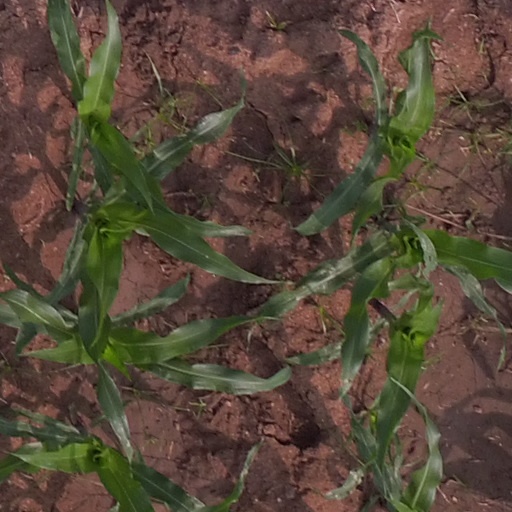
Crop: maize; corn